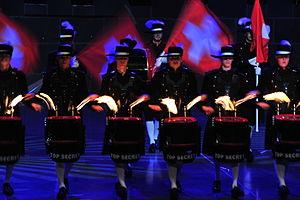
Le Top Secret Drum Corps est un groupe de percussions originaire de la ville de Bâle, en Suisse. Composé de vingt-cinq joueurs de tambour, ce corps non militaire est devenu célèbre grâce à sa prestation à l'Edinburgh Military Tattoo en 2003.